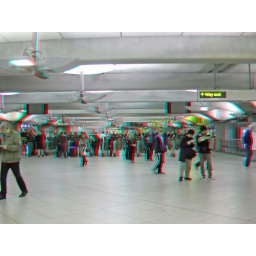
Westminster Tube station concourse in anaglyph 3D stereo red cyan glasses needed